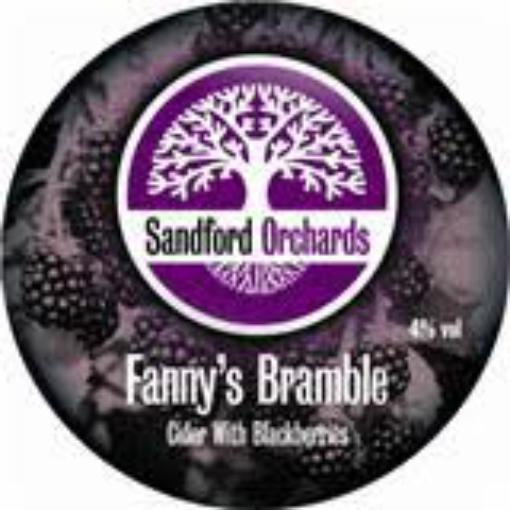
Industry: Food